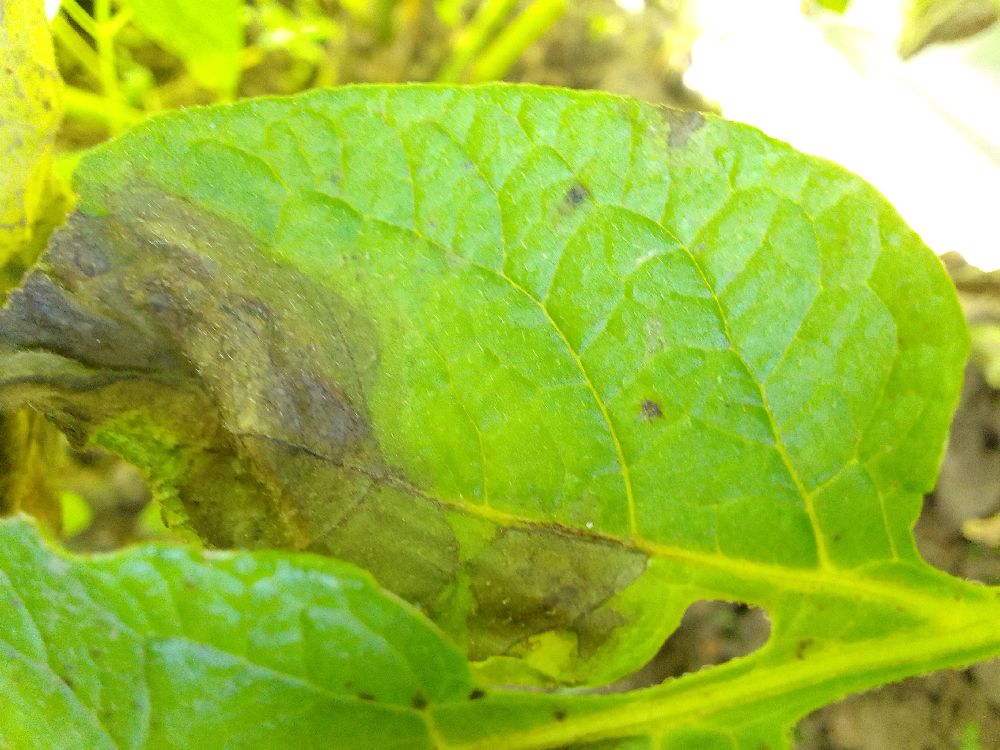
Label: Late blight